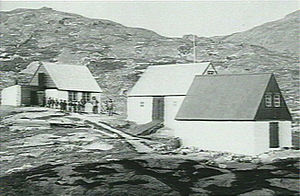
Kangeq
Kangeq ca 1890
Kangeq er en nedlagt bygd i Nuuk Kommune i Grønland. Bygden ligger på Nordlandet, yderst i Godthåbsfjorden.